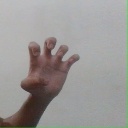
अक्षर: झ